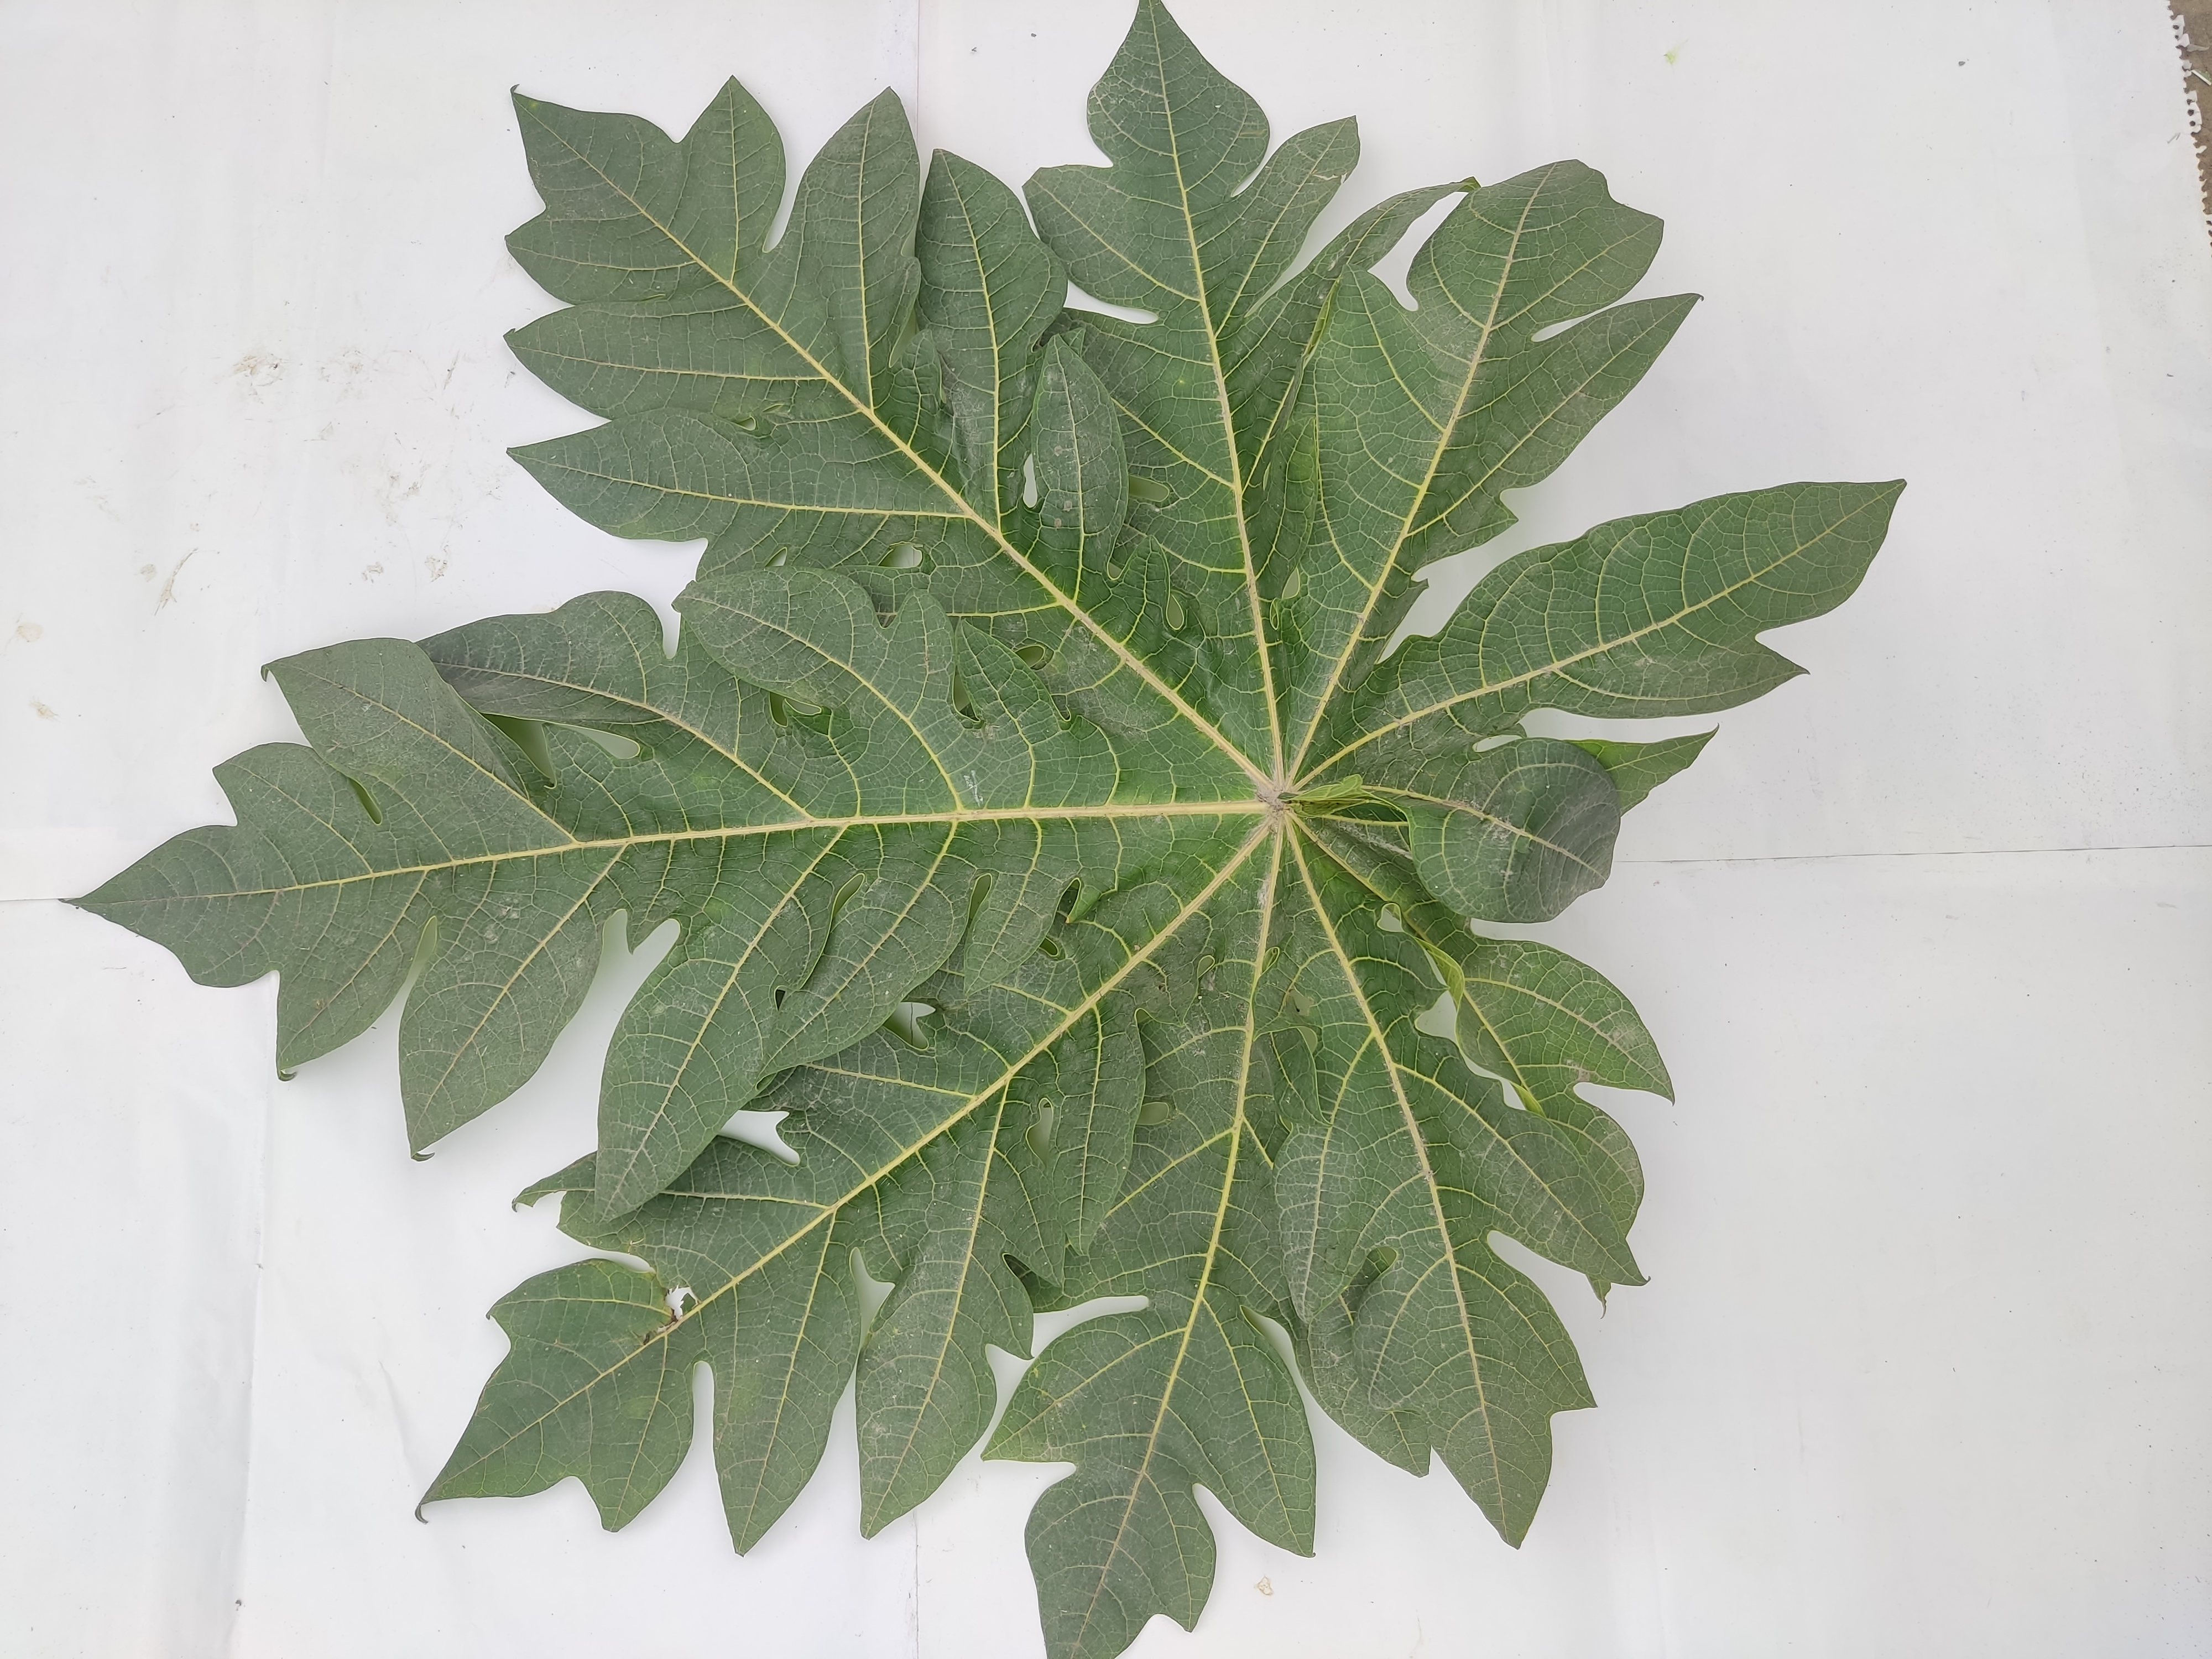
Label: Healthy Leaf